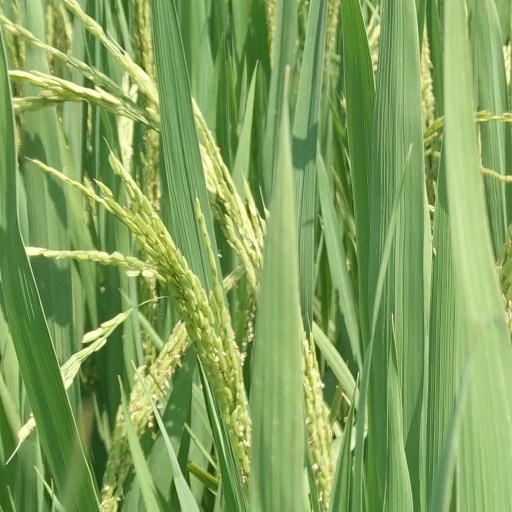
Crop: rice